Matchstick Men

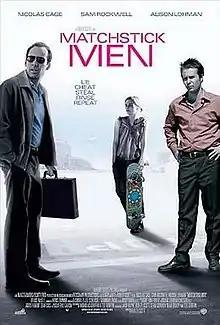
Theatrical release poster

Matchstick Men is a 2003 black comedy crime film directed by Ridley Scott and based on Eric Garcia's 2002 novel of the same name. The film stars Nicolas Cage, Sam Rockwell, and Alison Lohman. The film premiered on September 2, 2003 at the 60th Venice International Film Festival and was released in the United States on September 12, 2003. It received generally positive reviews and grossed $65 million against its $62 million budget.